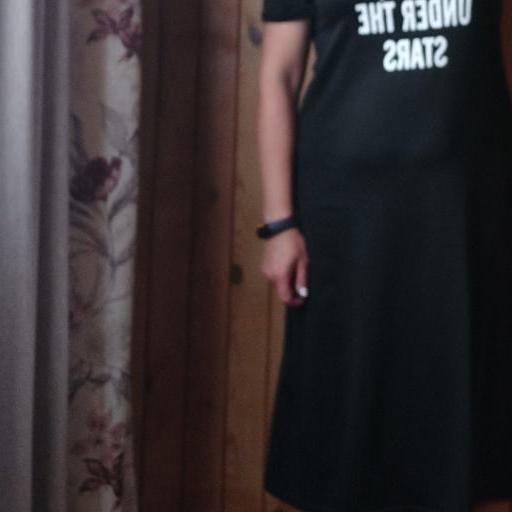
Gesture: no_gesture